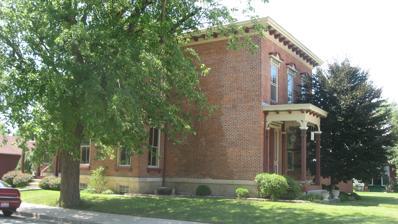
Building: Waring House (Greenville, Ohio)
Country: United States of America
Year built: 1869
Historic house in Ohio, United States United States historic place Waring House U.S. National Register of Historic Places Front and side of the house Show map of Ohio Show map of the United States Location 304 W. 3rd St., Greenville , Ohio Coordinates 40°5′59″N 84°38′7″W / 40.09972°N 84.63528°W / 40.09972; -84.63528 Area less than one acre Built 1869 Architectural style Late Victorian NRHP reference No. 77001057 Added to NRHP September 16, 1977 The Waring House (also known as the "Waring-Stockslager Home" ) is a historic house in Greenville , Ohio , United States .  Built by Oliver C. Perry, the house was started in 1860, but construction was only substantially completed in 1869, and the details took two more years to finish.  As soon as he had finished the house, Perry sold it to T.M. Taylor, who in turn sold it to the family of local businessman and county commissioner Thomas Waring.  Waring and his family were the first individuals to occupy the house, taking up residence in November 1874. The Waring House is a brick structure that rests upon a foundation of stone; it is topped with a roof of asphalt, and various other elements are made of metal. Its overall floor plan is rectangular, although modified by the addition of three wings to the rear.  The dining room is a major part of a substantial two- story , two- bay wing attached to the main portion of the house, while two single-story wings — a single-bay structure in the form of a large pavilion , and a double-bay structure containing the kitchen — are in turn attached to the dining room wing. Among the Waring House's leading architectural elements are its windows, especially the distinctive segmental windows of the dining room wing.  Overall, the house is a fine example of the Victorian style of residential architecture; although many nineteenth-century Greenville houses have been well preserved to the present time, few are as pristine as the home of Thomas Waring. In recognition of its historically significant architecture, the Waring House was listed on the National Register of Historic Places on September 16, 1977; it was recognized as important primarily in the local community. Six other Greenville houses — known as the Beir , Coppess , Garst , Lansdowne , Leftwich , and Robeson Houses — have been accorded a similar honor; the Waring House was the fourth of these seven buildings to receive this designation. Today, the Waring House is operated as a bed and breakfast . References